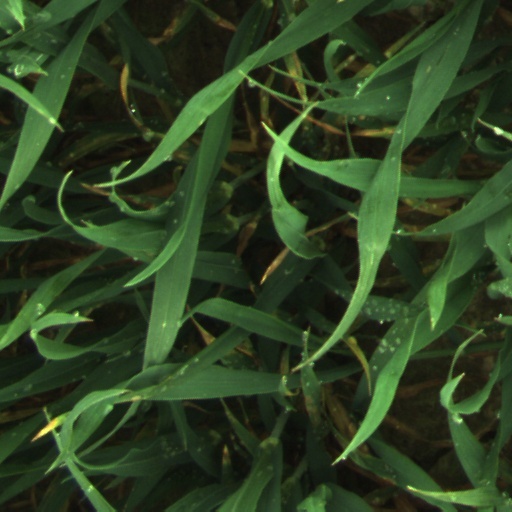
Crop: wheat